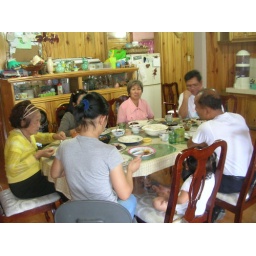
in one of our usaul dining at home